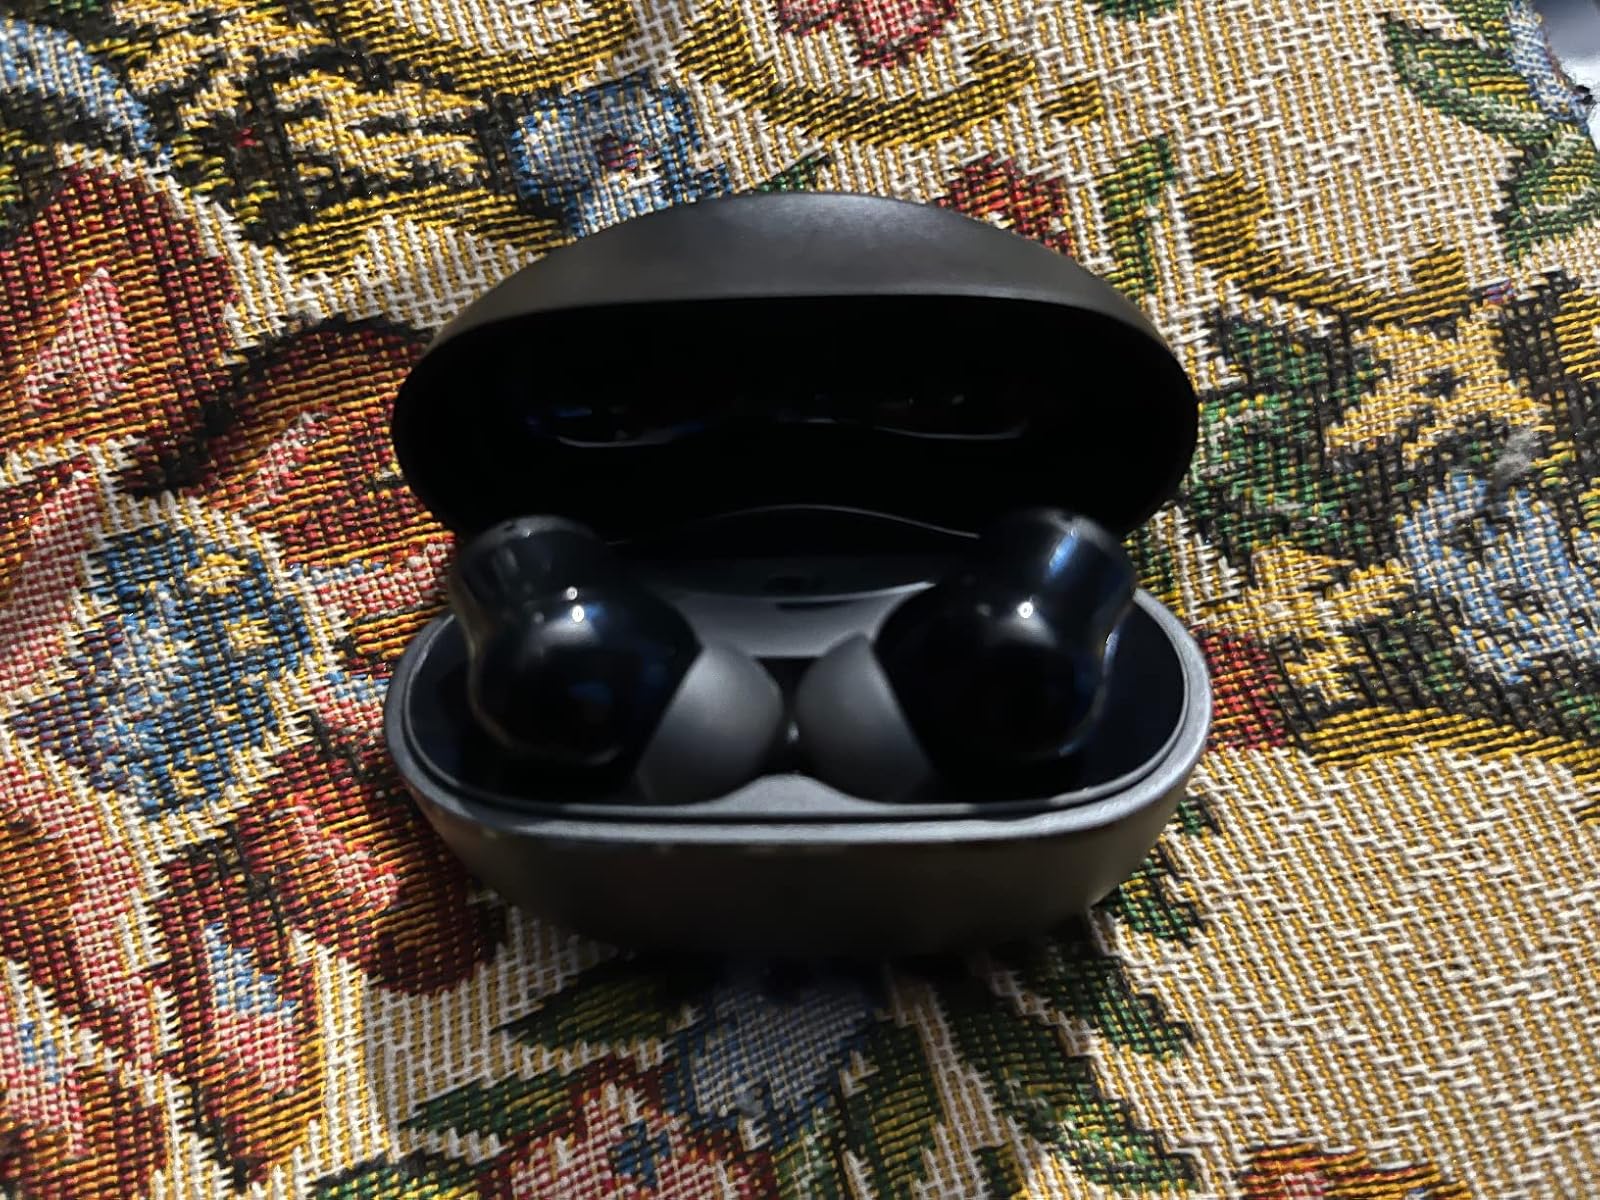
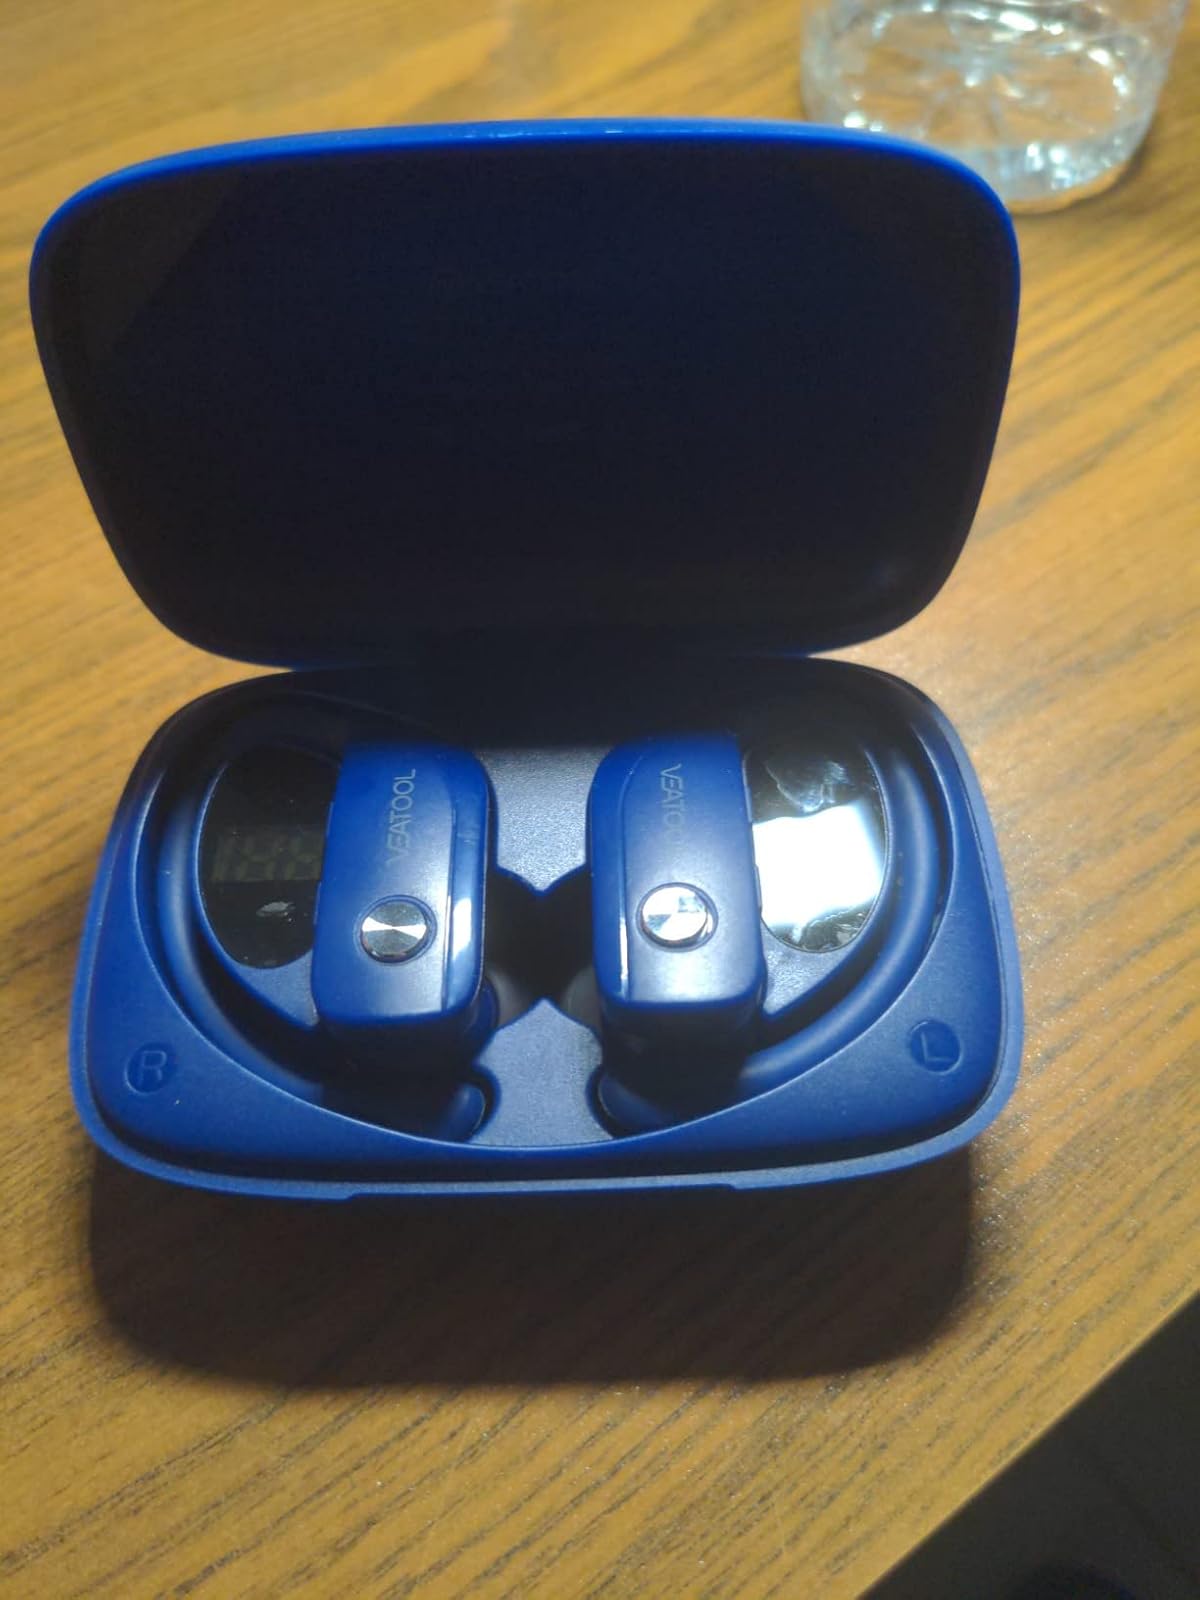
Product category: earbuds
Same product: no